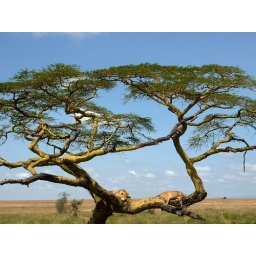
Central Serengeti - lions in a tree